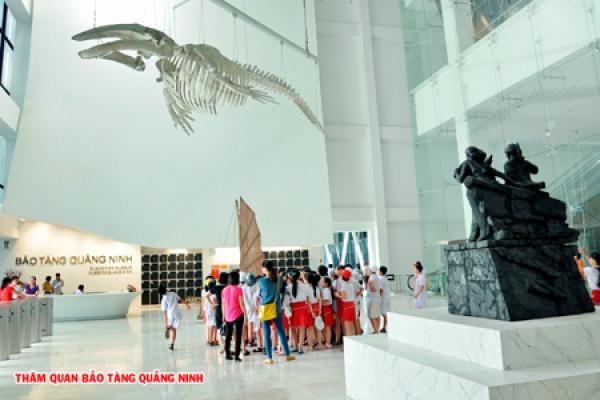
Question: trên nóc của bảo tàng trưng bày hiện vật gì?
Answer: trưng bày một bộ xương cá voi